Ndue Përlleshi

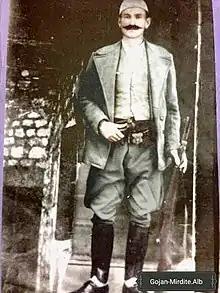
Photo of Ndue Përlleshi

Ndue Përlleshi (1908 – 29 August 1949) was a Kosovar-Albanian military leader, local and national hero, known as "Trimi i Dukagjinit". He was the Commander of the "Dukagjini Band" during World War II. On February 8, 1948, during the Battle of Bokshiq, Ndue Përlleshi, along Shaban Dema and Ndrec Nikolla, fought Serbian, Montenegrin and Albanian communist forces numbering 600. Përlleshi killed 27 communists, and wounded many others, and both his comrades died. He survived with four wounds and returned to his home until Janko Boric, the local community leader, spotted him and threw a grenade through his window. Përlleshi quickly grabbed it and tossed it back to Boric wounding him. Ndue Përlleshi was killed on 29 August 1949 in Albania by the communist forces of Mehmet Shehu. Ndue Përlleshi is a much honoured hero amongst the Albanians of Dukagjin and Peja-region. He is mentioned in Albanian epic folklore.